San Joaquin and Eastern Railroad

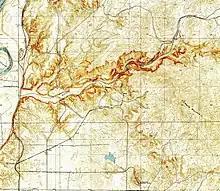
Western portion of route in 1922

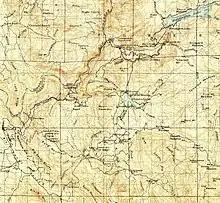
Eastern portion of route to Huntington Lake

The railroad owned 5 passenger cars and the railroad's October 10, 1915 timetable showed an 8:00 a.m. departure from El Prado, arriving at Cascada at 2:25 p.m. The 55 mile trip operating on Mondays, Wednesdays and Fridays and returns on Tuesdays, Thursdays, and Saturdays. Passenger service continued as late as 1929. Some of the passenger traffic was attributed to tourists going to the resort at Huntington Lake during the summer.